Brymbo railway branch lines

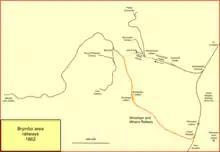
The Wrexham and Minera Railway in 1862

The earlier (1847) branch from Wheatsheaf Junction to Minera via Brymbo was difficult to work, having two rope-worked inclines. As the mineral extraction in the area developed, the Shrewsbury and Chester Railway promoted a new line, the Wrexham and Minera Railway, which obtained the Royal Assent on 17 May 1861. It followed a longer, southerly course to gain height with gentler gradients, although they were still daunting. It ran from a junction south of Wrexham, at Croes Newydd, to Brymbo, where it joined the earlier branch line. It opened on 22 May 1862.